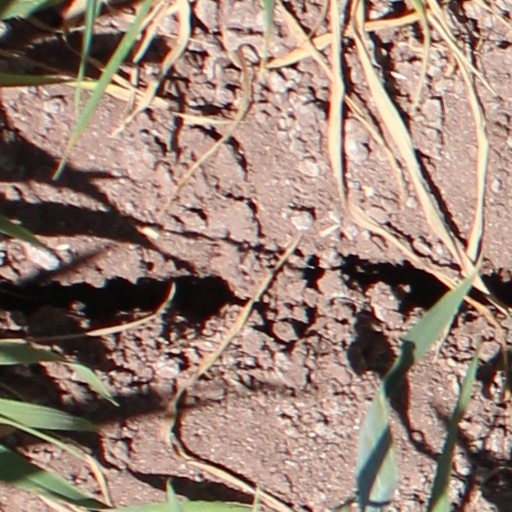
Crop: wheat